Prince Arisugawa Takehito

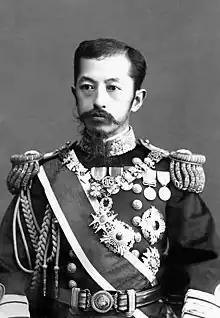
Admiral Prince Arisugawa Takehito in 1905

Promoted to full admiral on June 28, 1905, Meiji appointed the prince a member of the Order of the Golden Kite (3rd Class) for his service during the Russo-Japanese War. He visited Europe again in 1905, when he and his wife represented the Emperor at the wedding of the German Crown Prince Wilhelm (1882–1951) to Duchess Cecile of Mecklenburg-Schwerin. They visited Great Britain again on their way back to Japan.